Colsterdale

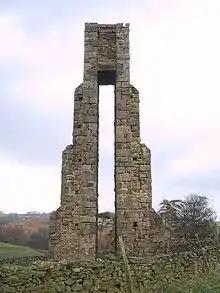
One of the Colsterdale towers

Although Colsterdale is not in Nidderdale, it lies within the Nidderdale National Landscape.